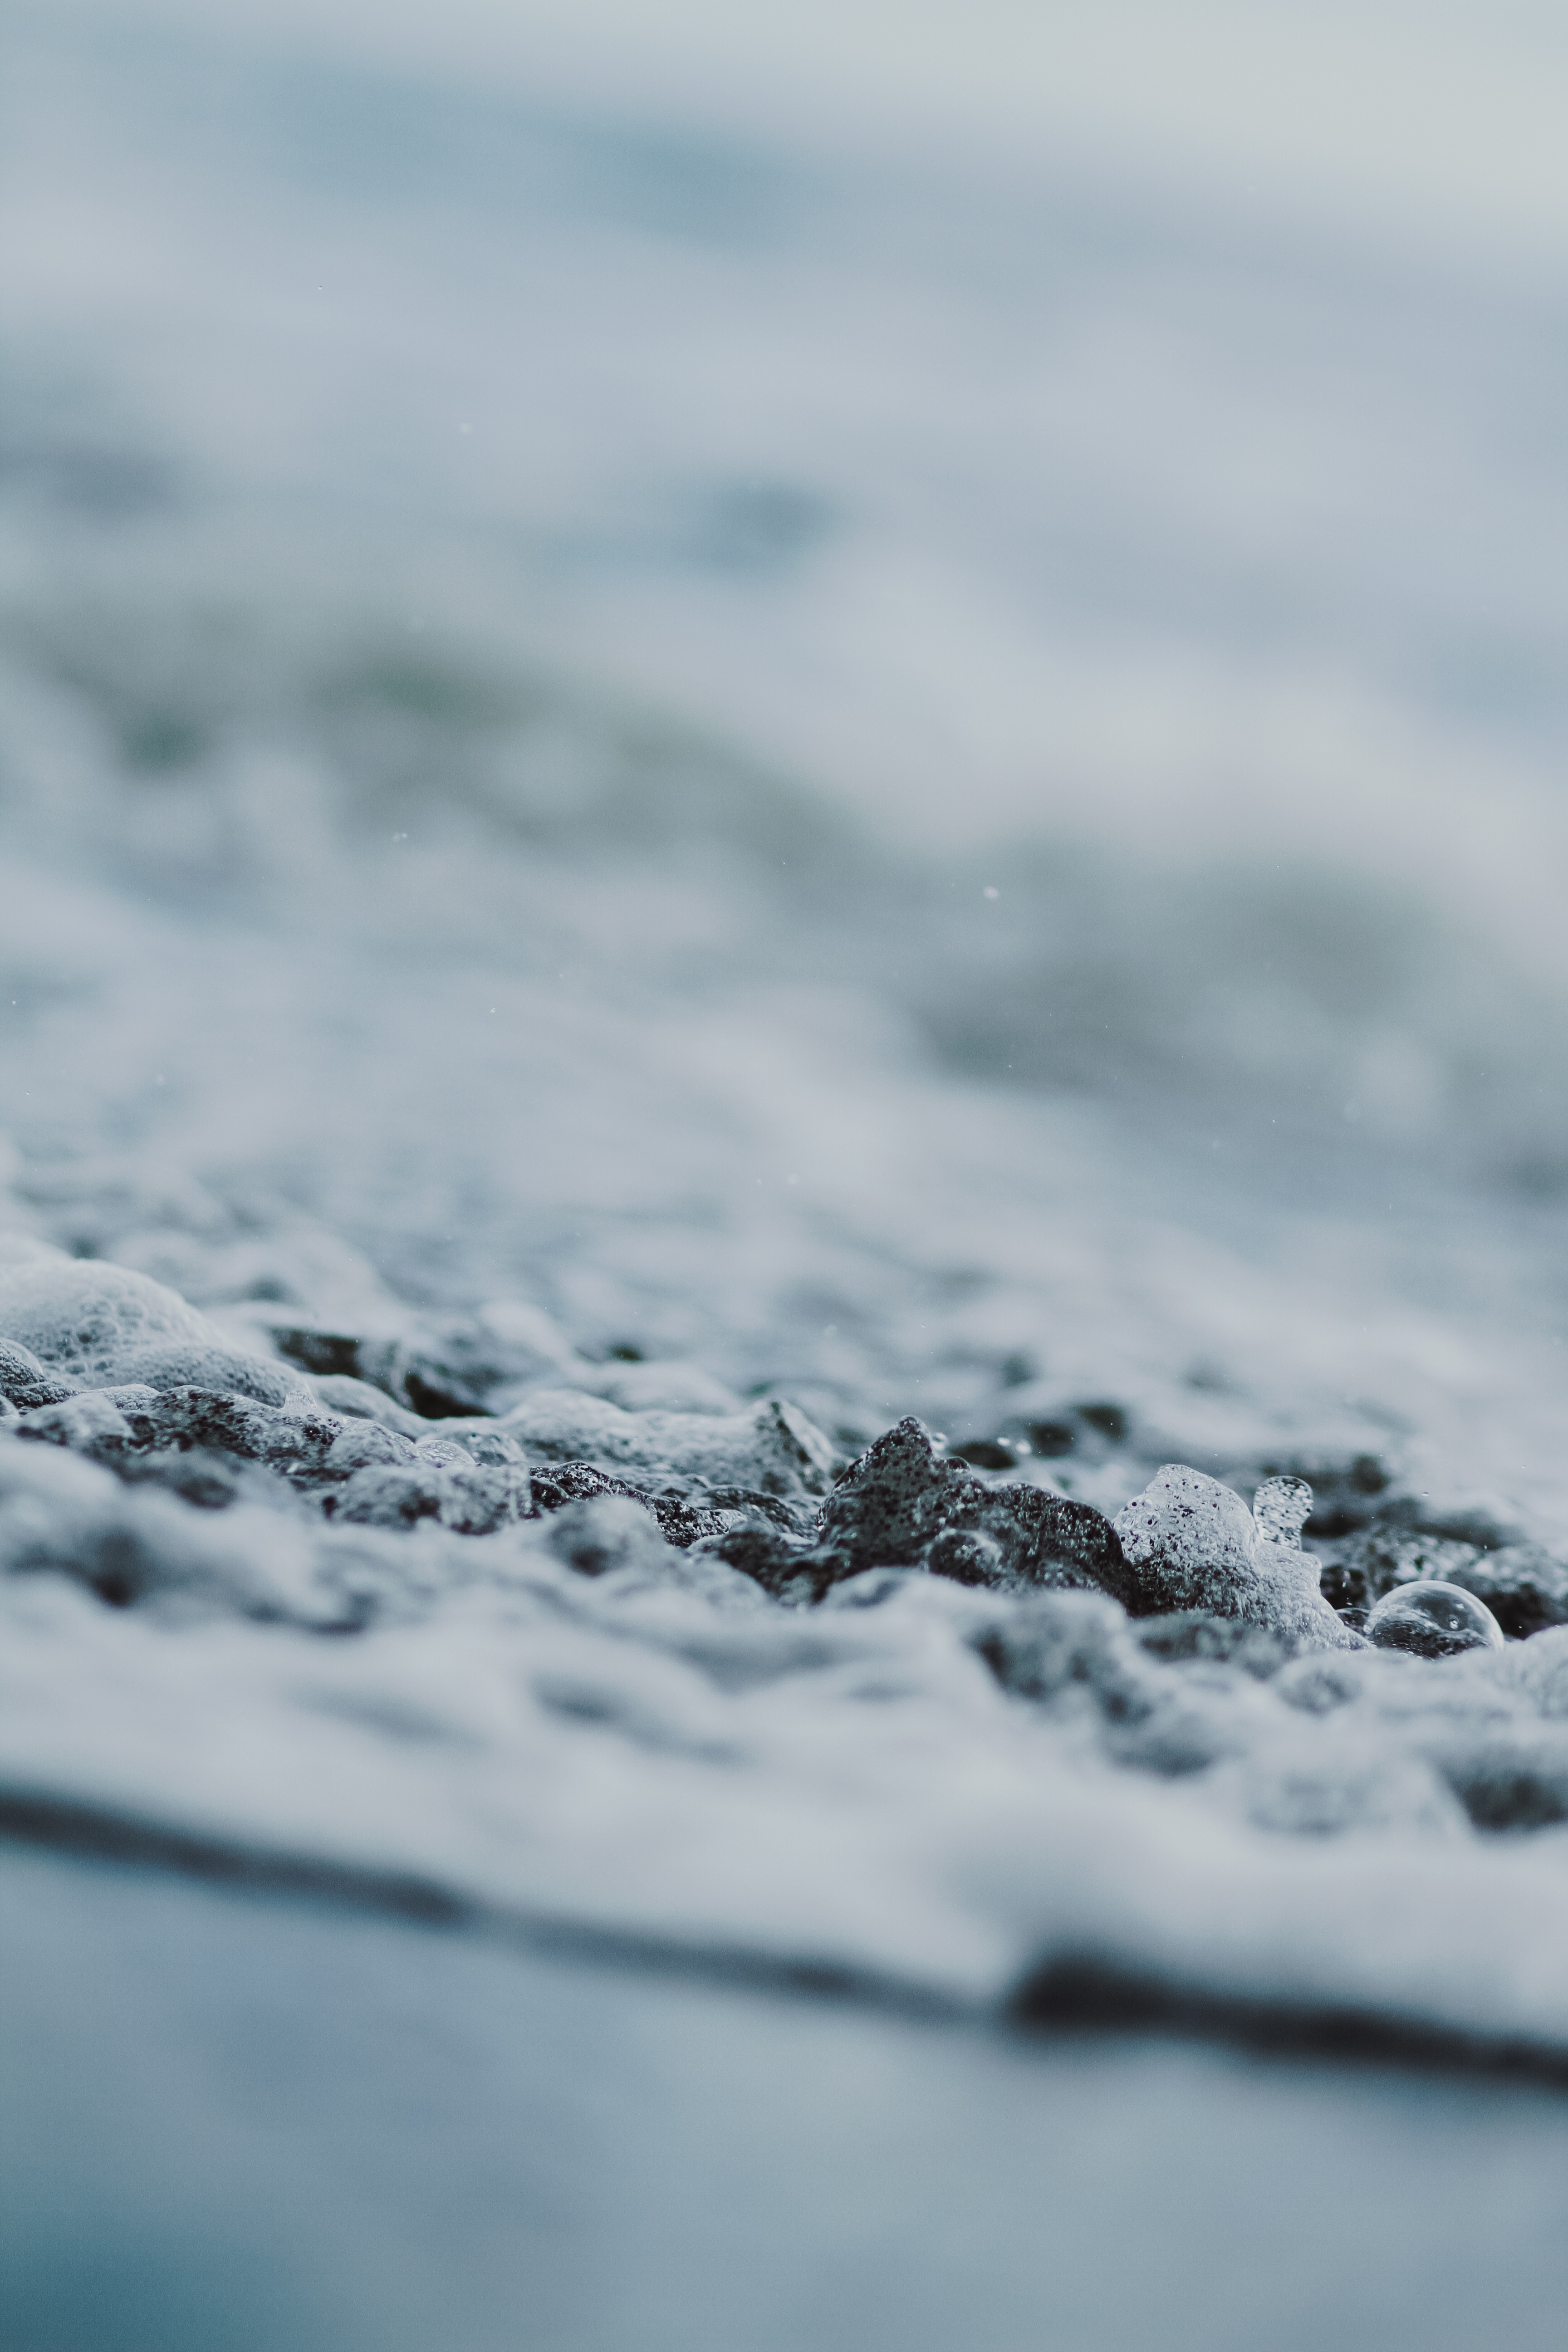
sea, water, branch, mountain, snow, winter, cloud, sky, wave, frost, ice, weather, arctic, season, tundra, freezing, macro photography